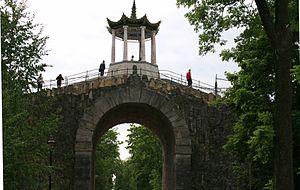
Le parc Alexandre est l'un des cinq parcs de la ville de Tsarskoïe Selo à côté de Saint-Pétersbourg qui s'étend sur une surface de deux-cents hectares.